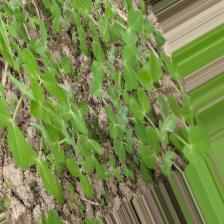
Label: Normal